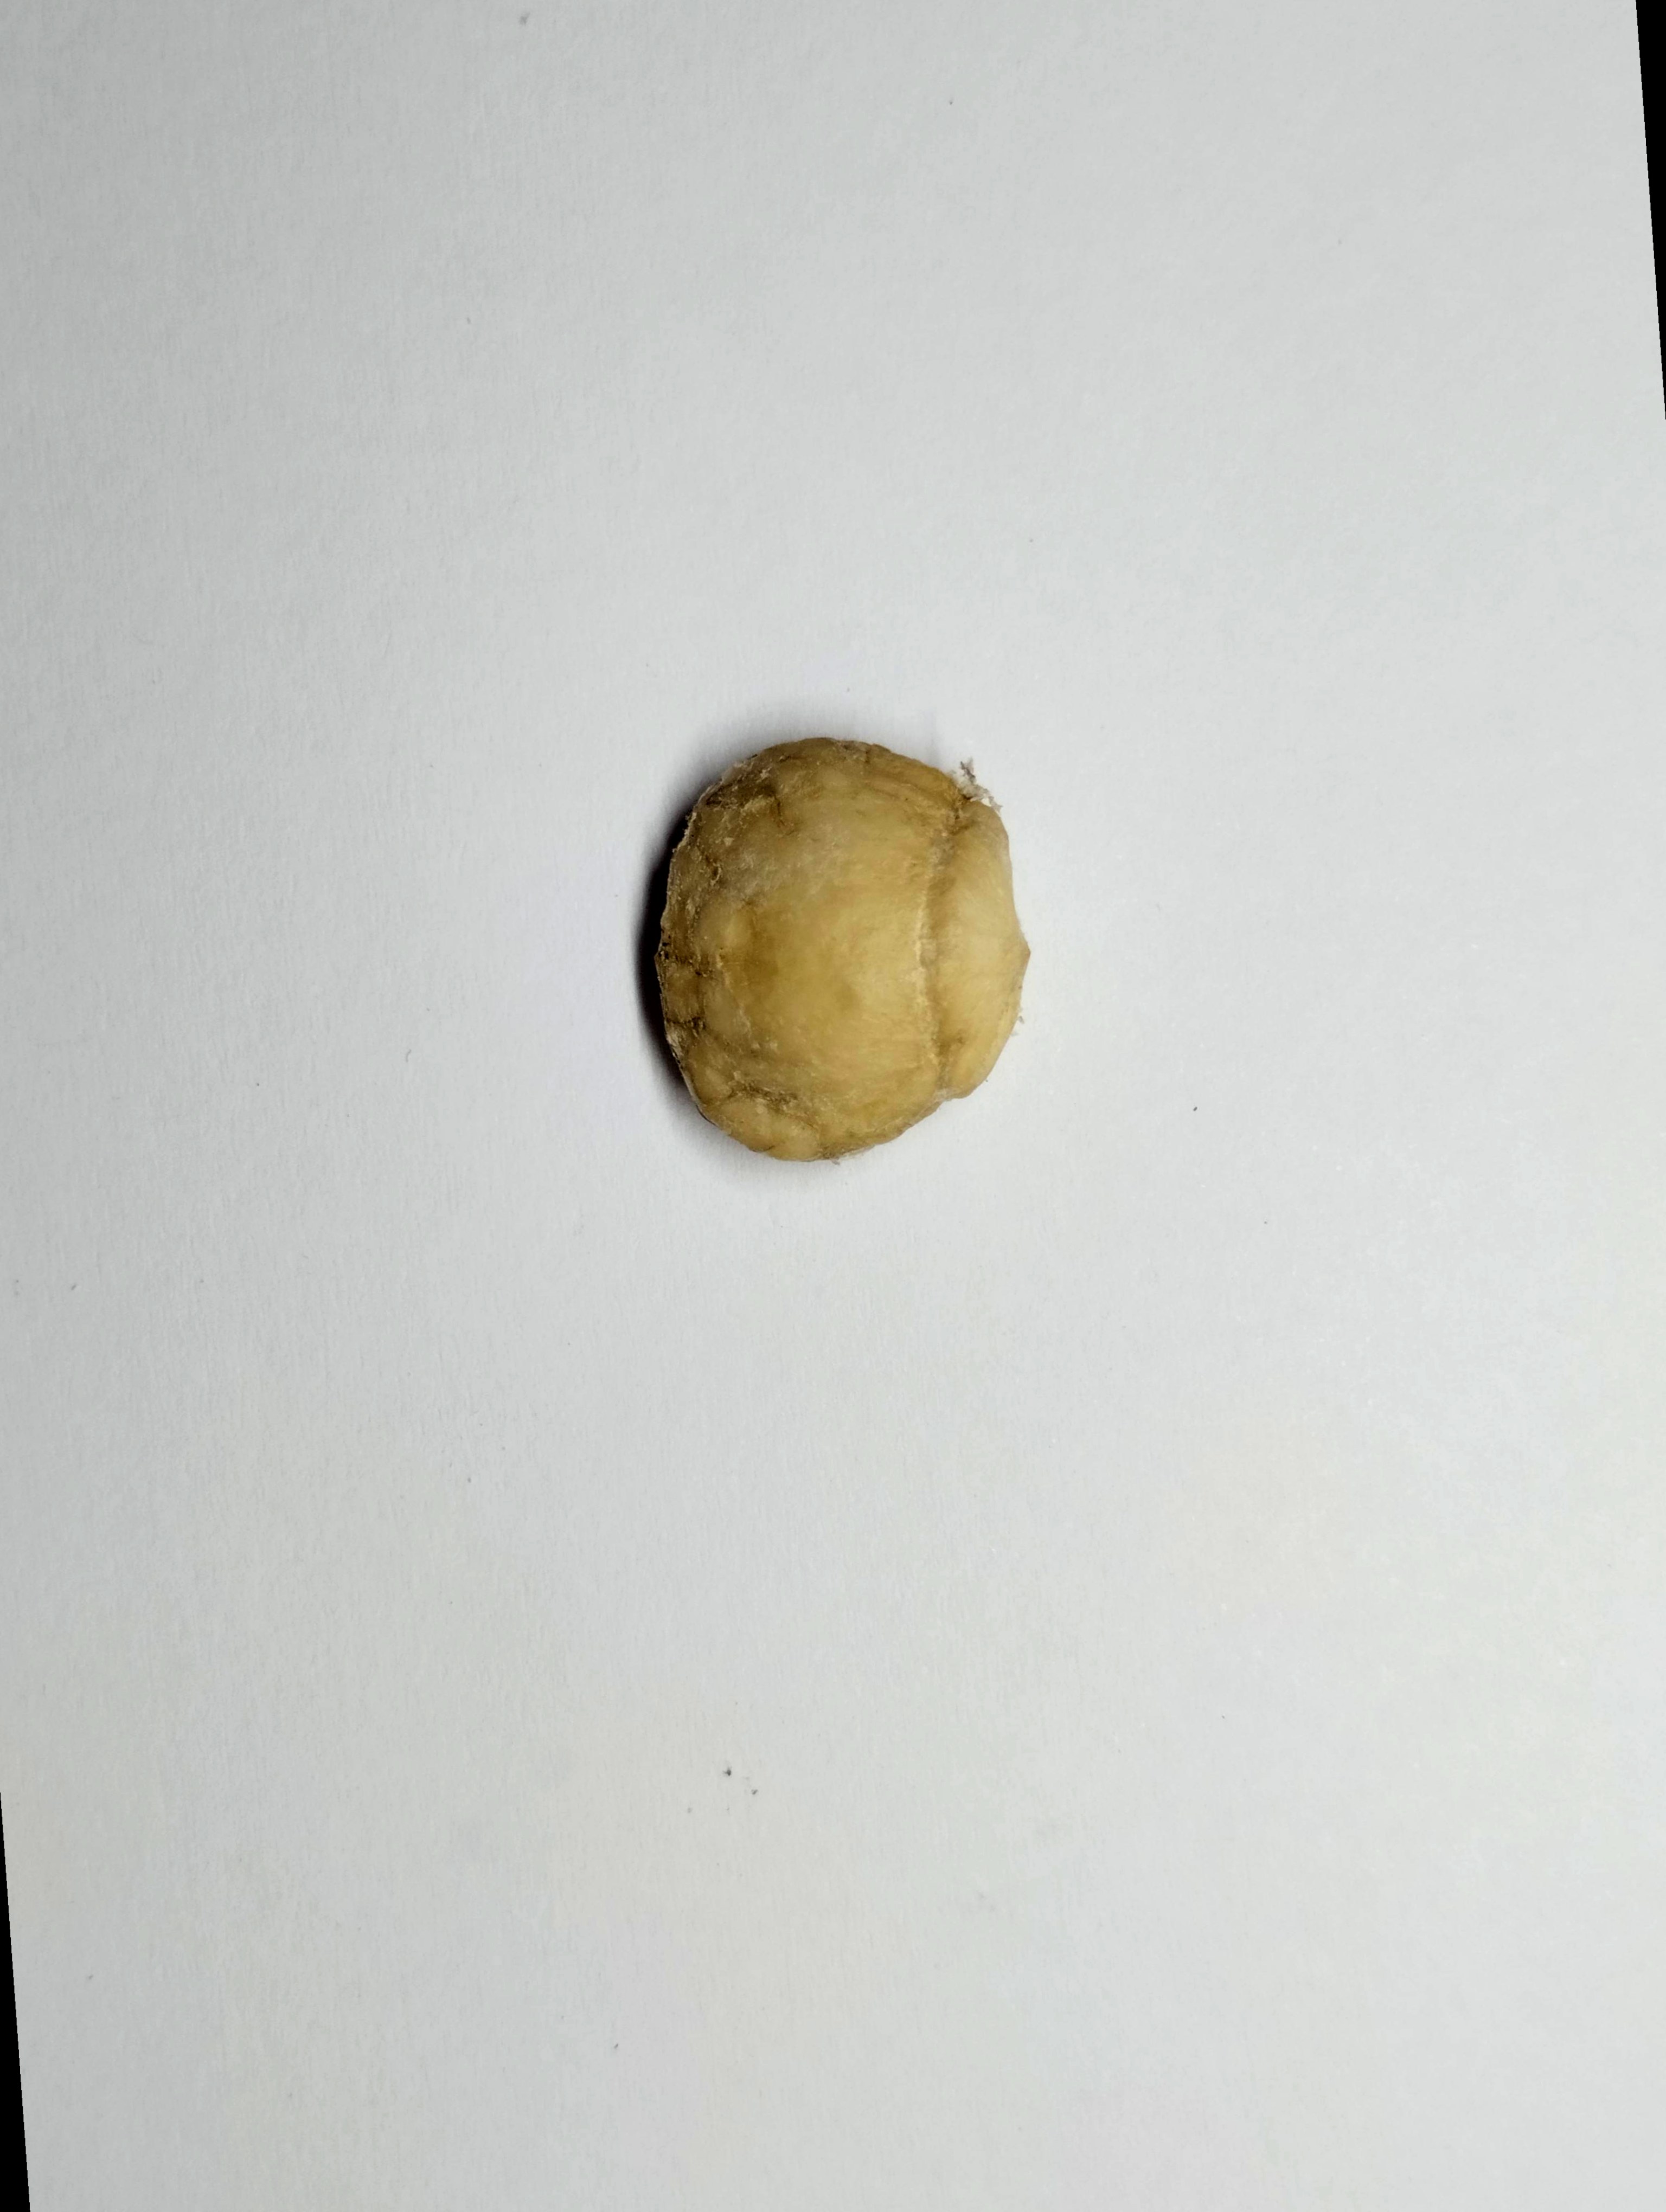
Label: bagus (good seed)